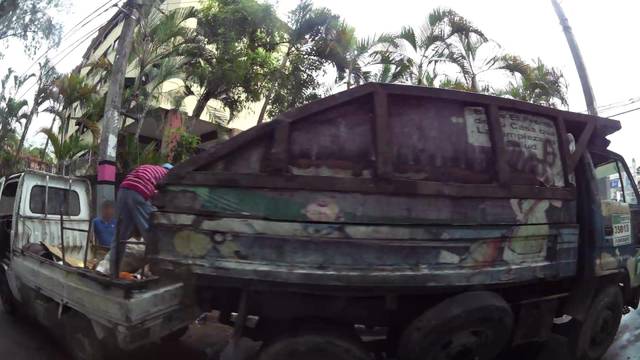
Region: Dominican Republic
Coordinates: 18.506, -69.936